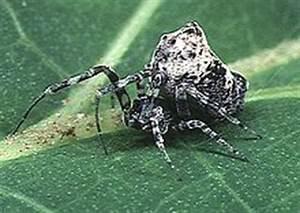
spider